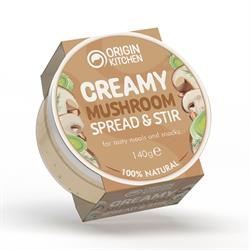
Origin Kitchen Creamy Mushroom Spread & Stir 140g
Creamy Mushroom Spread & Stir is the ultimate meal & snack hack! Fantastic on toast, crackers in a sandwich or stir into pasta the possibilities are endless! Made using 90% vegetables, cashews and herbs its naturally healthy and packed with bold flavour. Multiple awards won at the Free From Awards 2021
Brand: Origin Kitchen
Category: Food, Beverages & Tobacco > Food Items > Dips & Spreads > Vegetable Dip